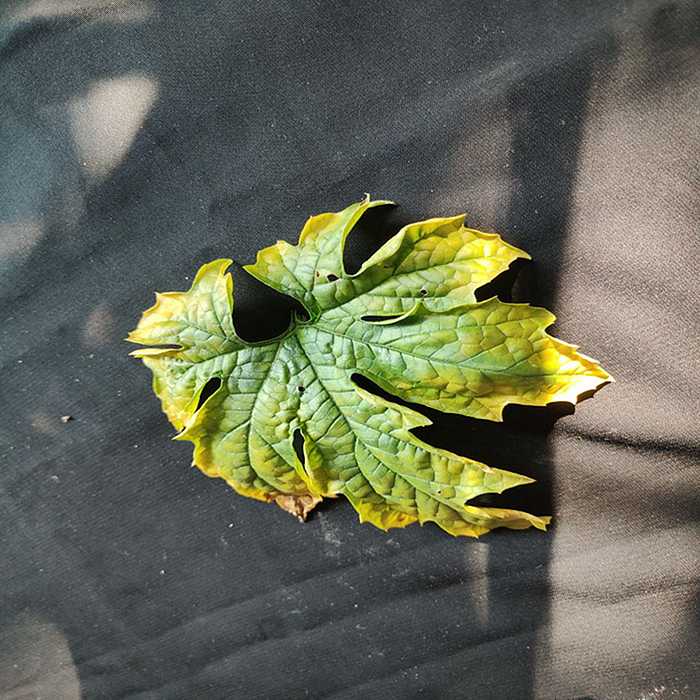
Plant: Bitter Gourd
Label: Fusarium wilt